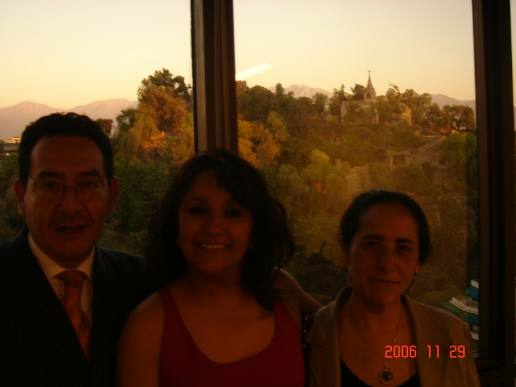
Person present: Yes